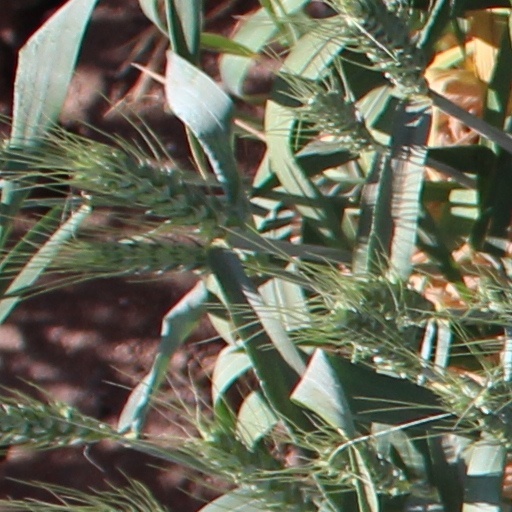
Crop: wheat